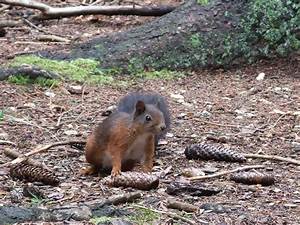
Label: squirrel